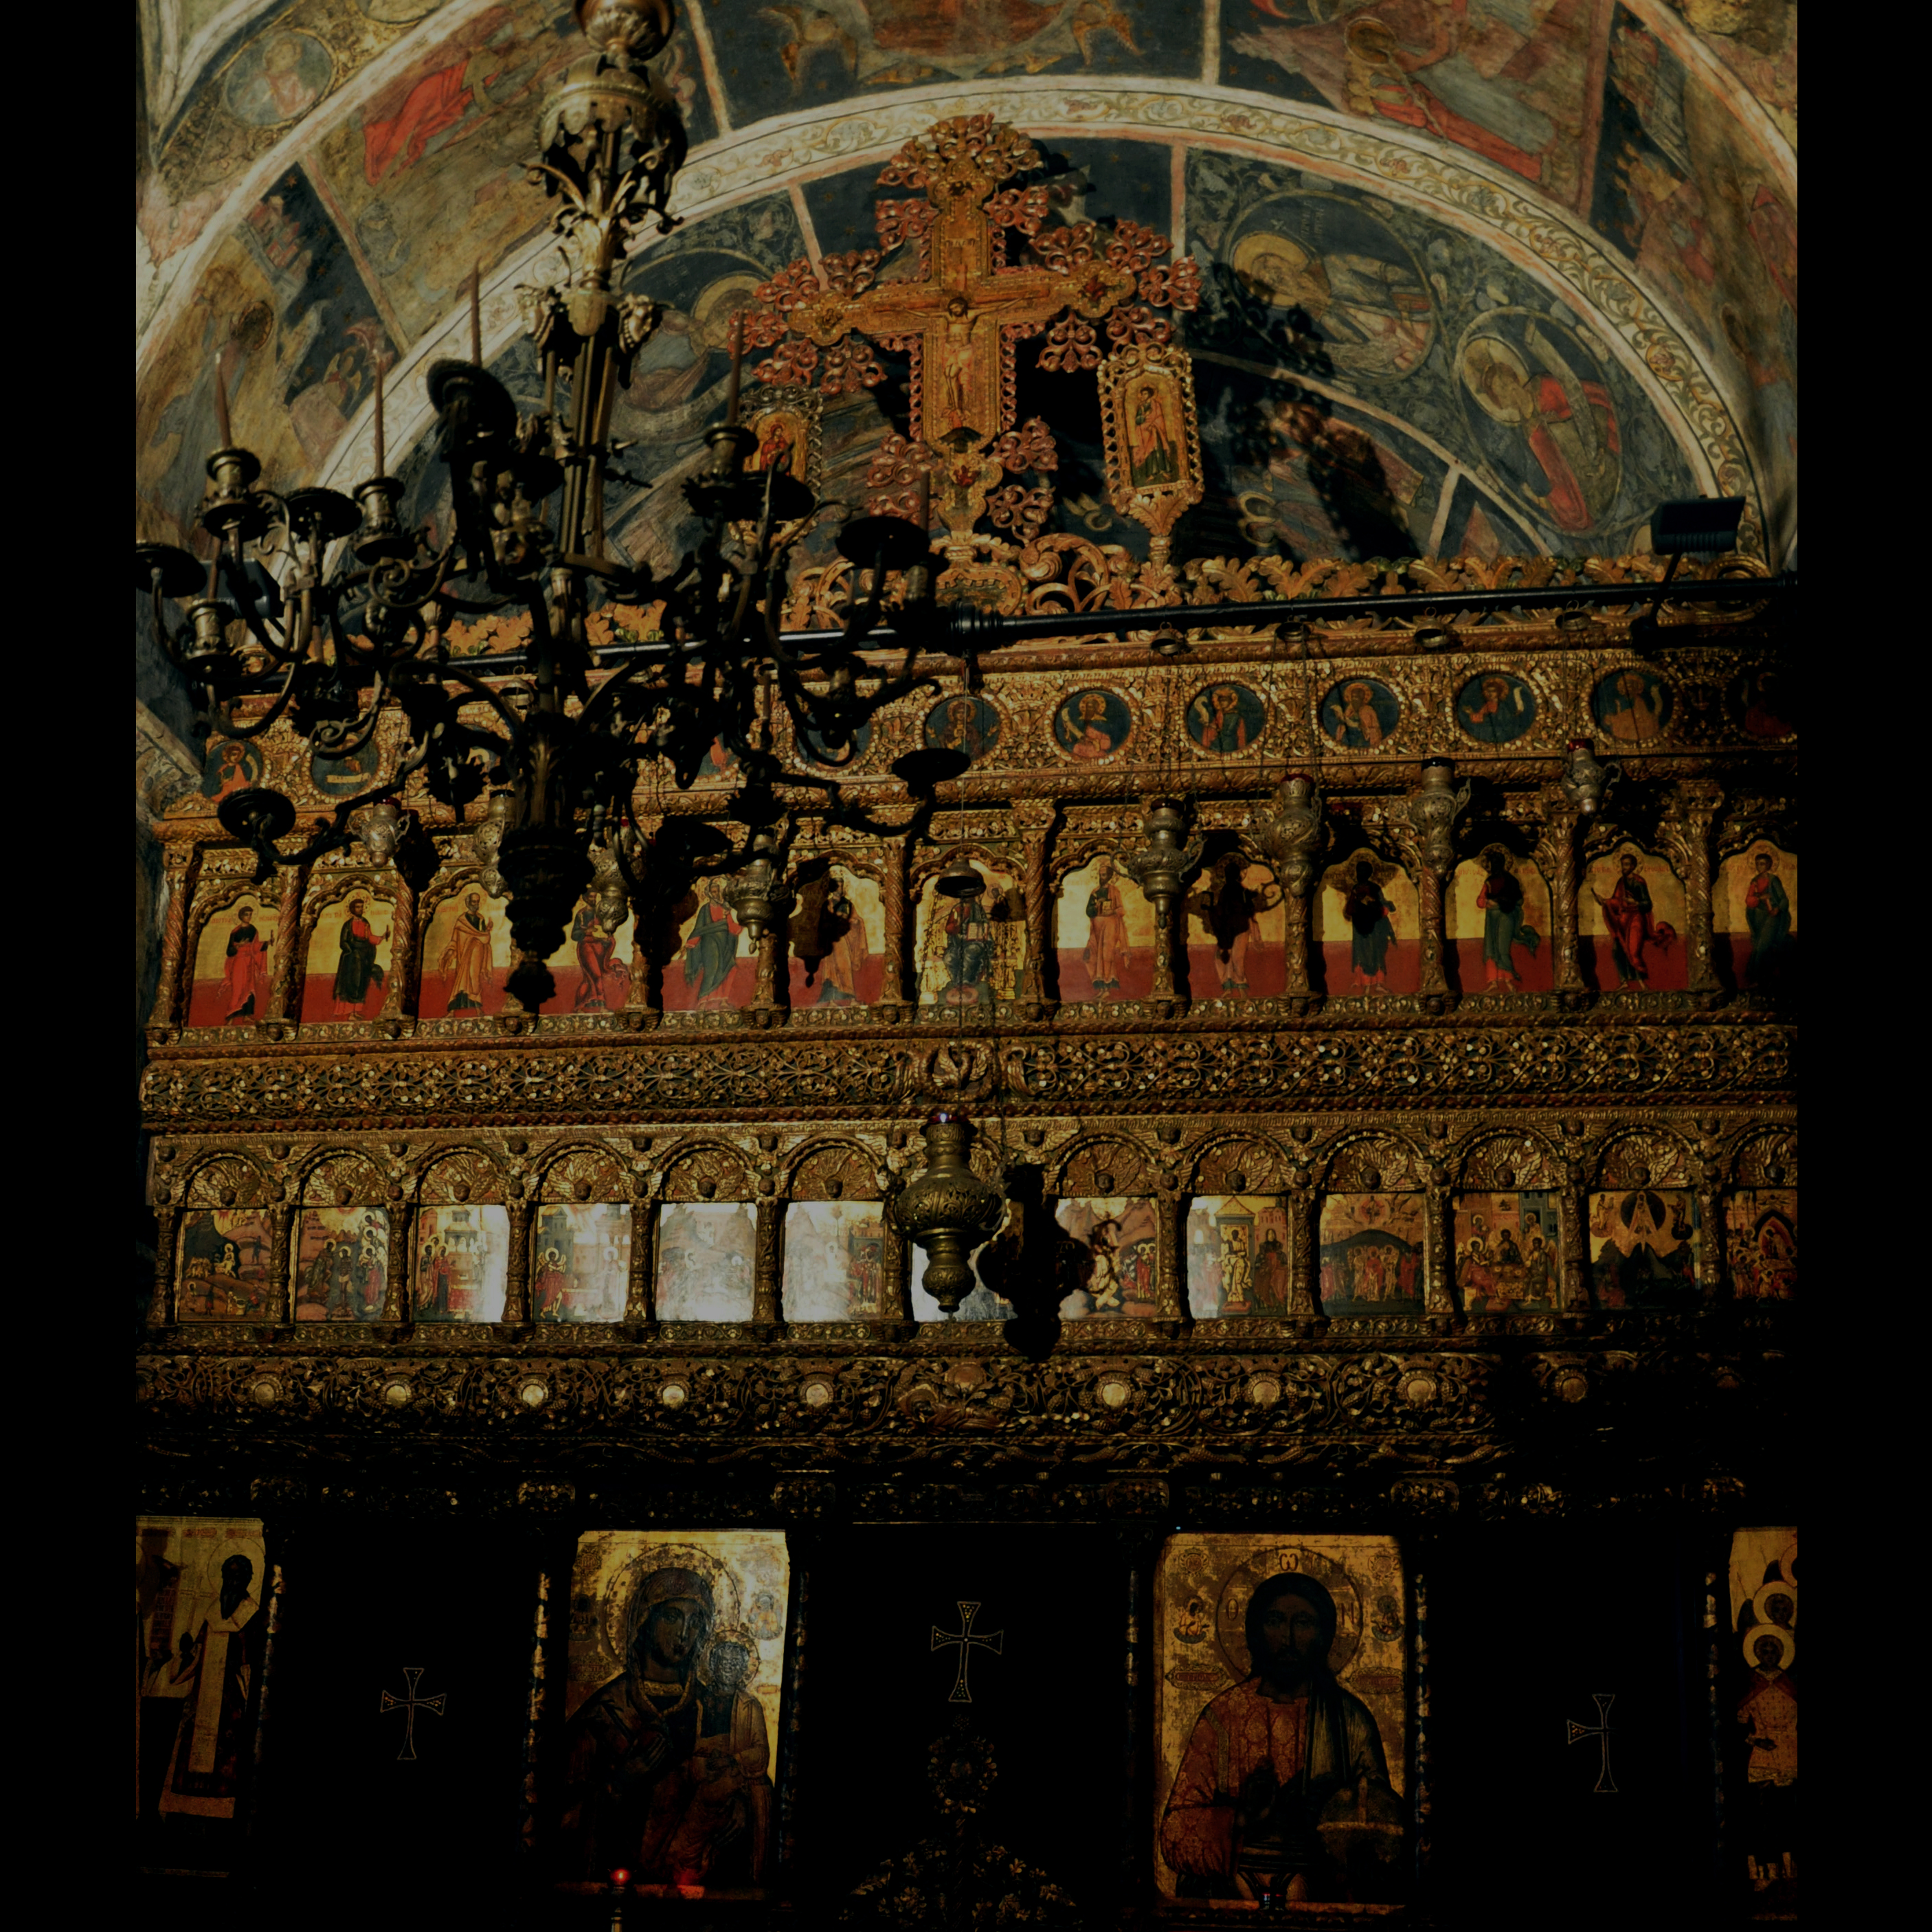
light, architecture, interior, building, europe, religion, church, cathedral, nikon, christian, place of worship, religious, art, cool image, monastery, symmetry, churches, christianity, romana, orthodox, eastern, fresco, icon, romania, icons, bucharest, convent, d90, bor, biserica, arhitectura, orthodoxy, lumina, romanian, eikn, iconostas, iconostasis, ortodoxa, ortodox, fresca, frescoes, manastirea, manastire, ortodoxia, ortodoxie, cretinism, cretin, ecclesiastical, bisericeasc, cladire, edificiu, bucuresti, centrulvechi, lipscani, stavro, stavropoleos, brancovenesc, 1724, ancient history